Howe Dell

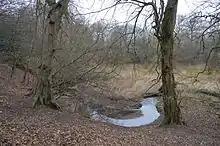

Howe Dell is a 4 hectare Local Nature Reserve in Hatfield in Hertfordshire. The declaring authority is Welwyn Hatfield Borough Council. The site is woodland which runs along both sides of a stream with steep sides. The main trees are hornbeam, oak and beech. There is access from Honeysuckle Gardens.